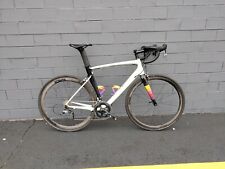
Vehicle type: Bikes